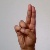
The image shows a hand gesture representing the letter 'U' in Indian Sign Language.